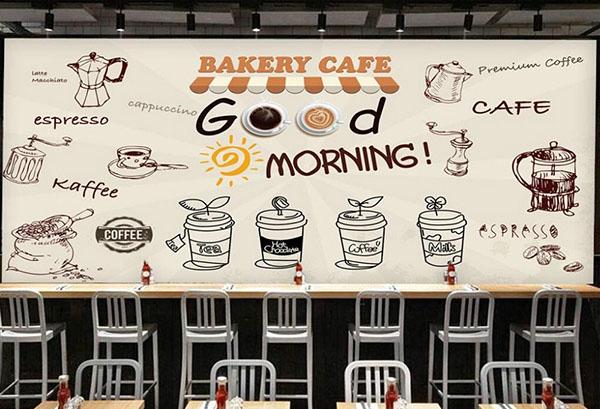
có một bức tranh với nhiều hình vẽ liên quan đến cà phê